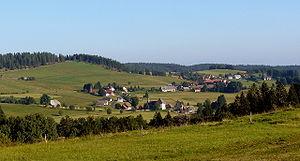
Ibach est une commune de Bade-Wurtemberg, située dans l'arrondissement de Waldshut, dans le district de Fribourg-en-Brisgau.